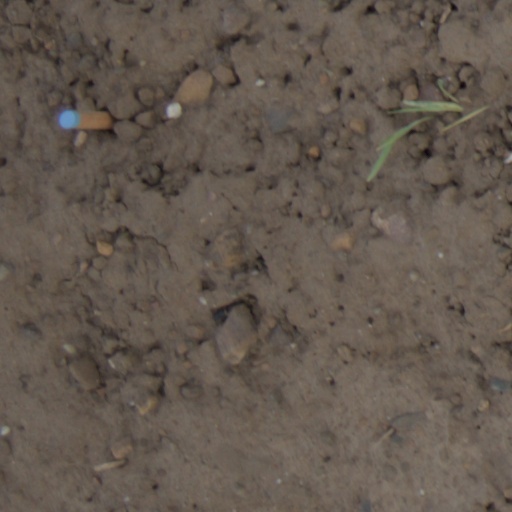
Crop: wheat